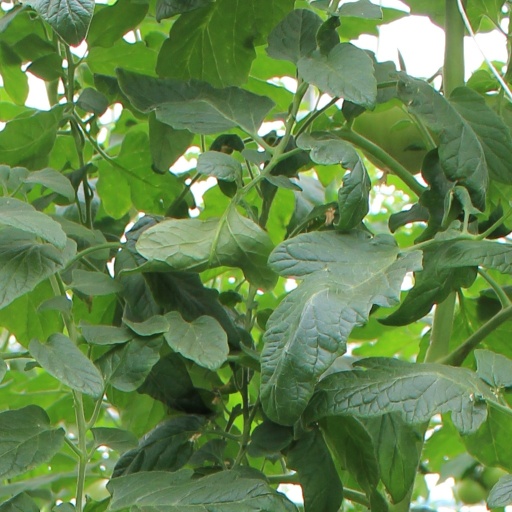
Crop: tomato